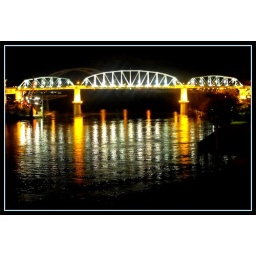
Night exposure of river and 4th street foot bridge by Titans stadium, LP Field